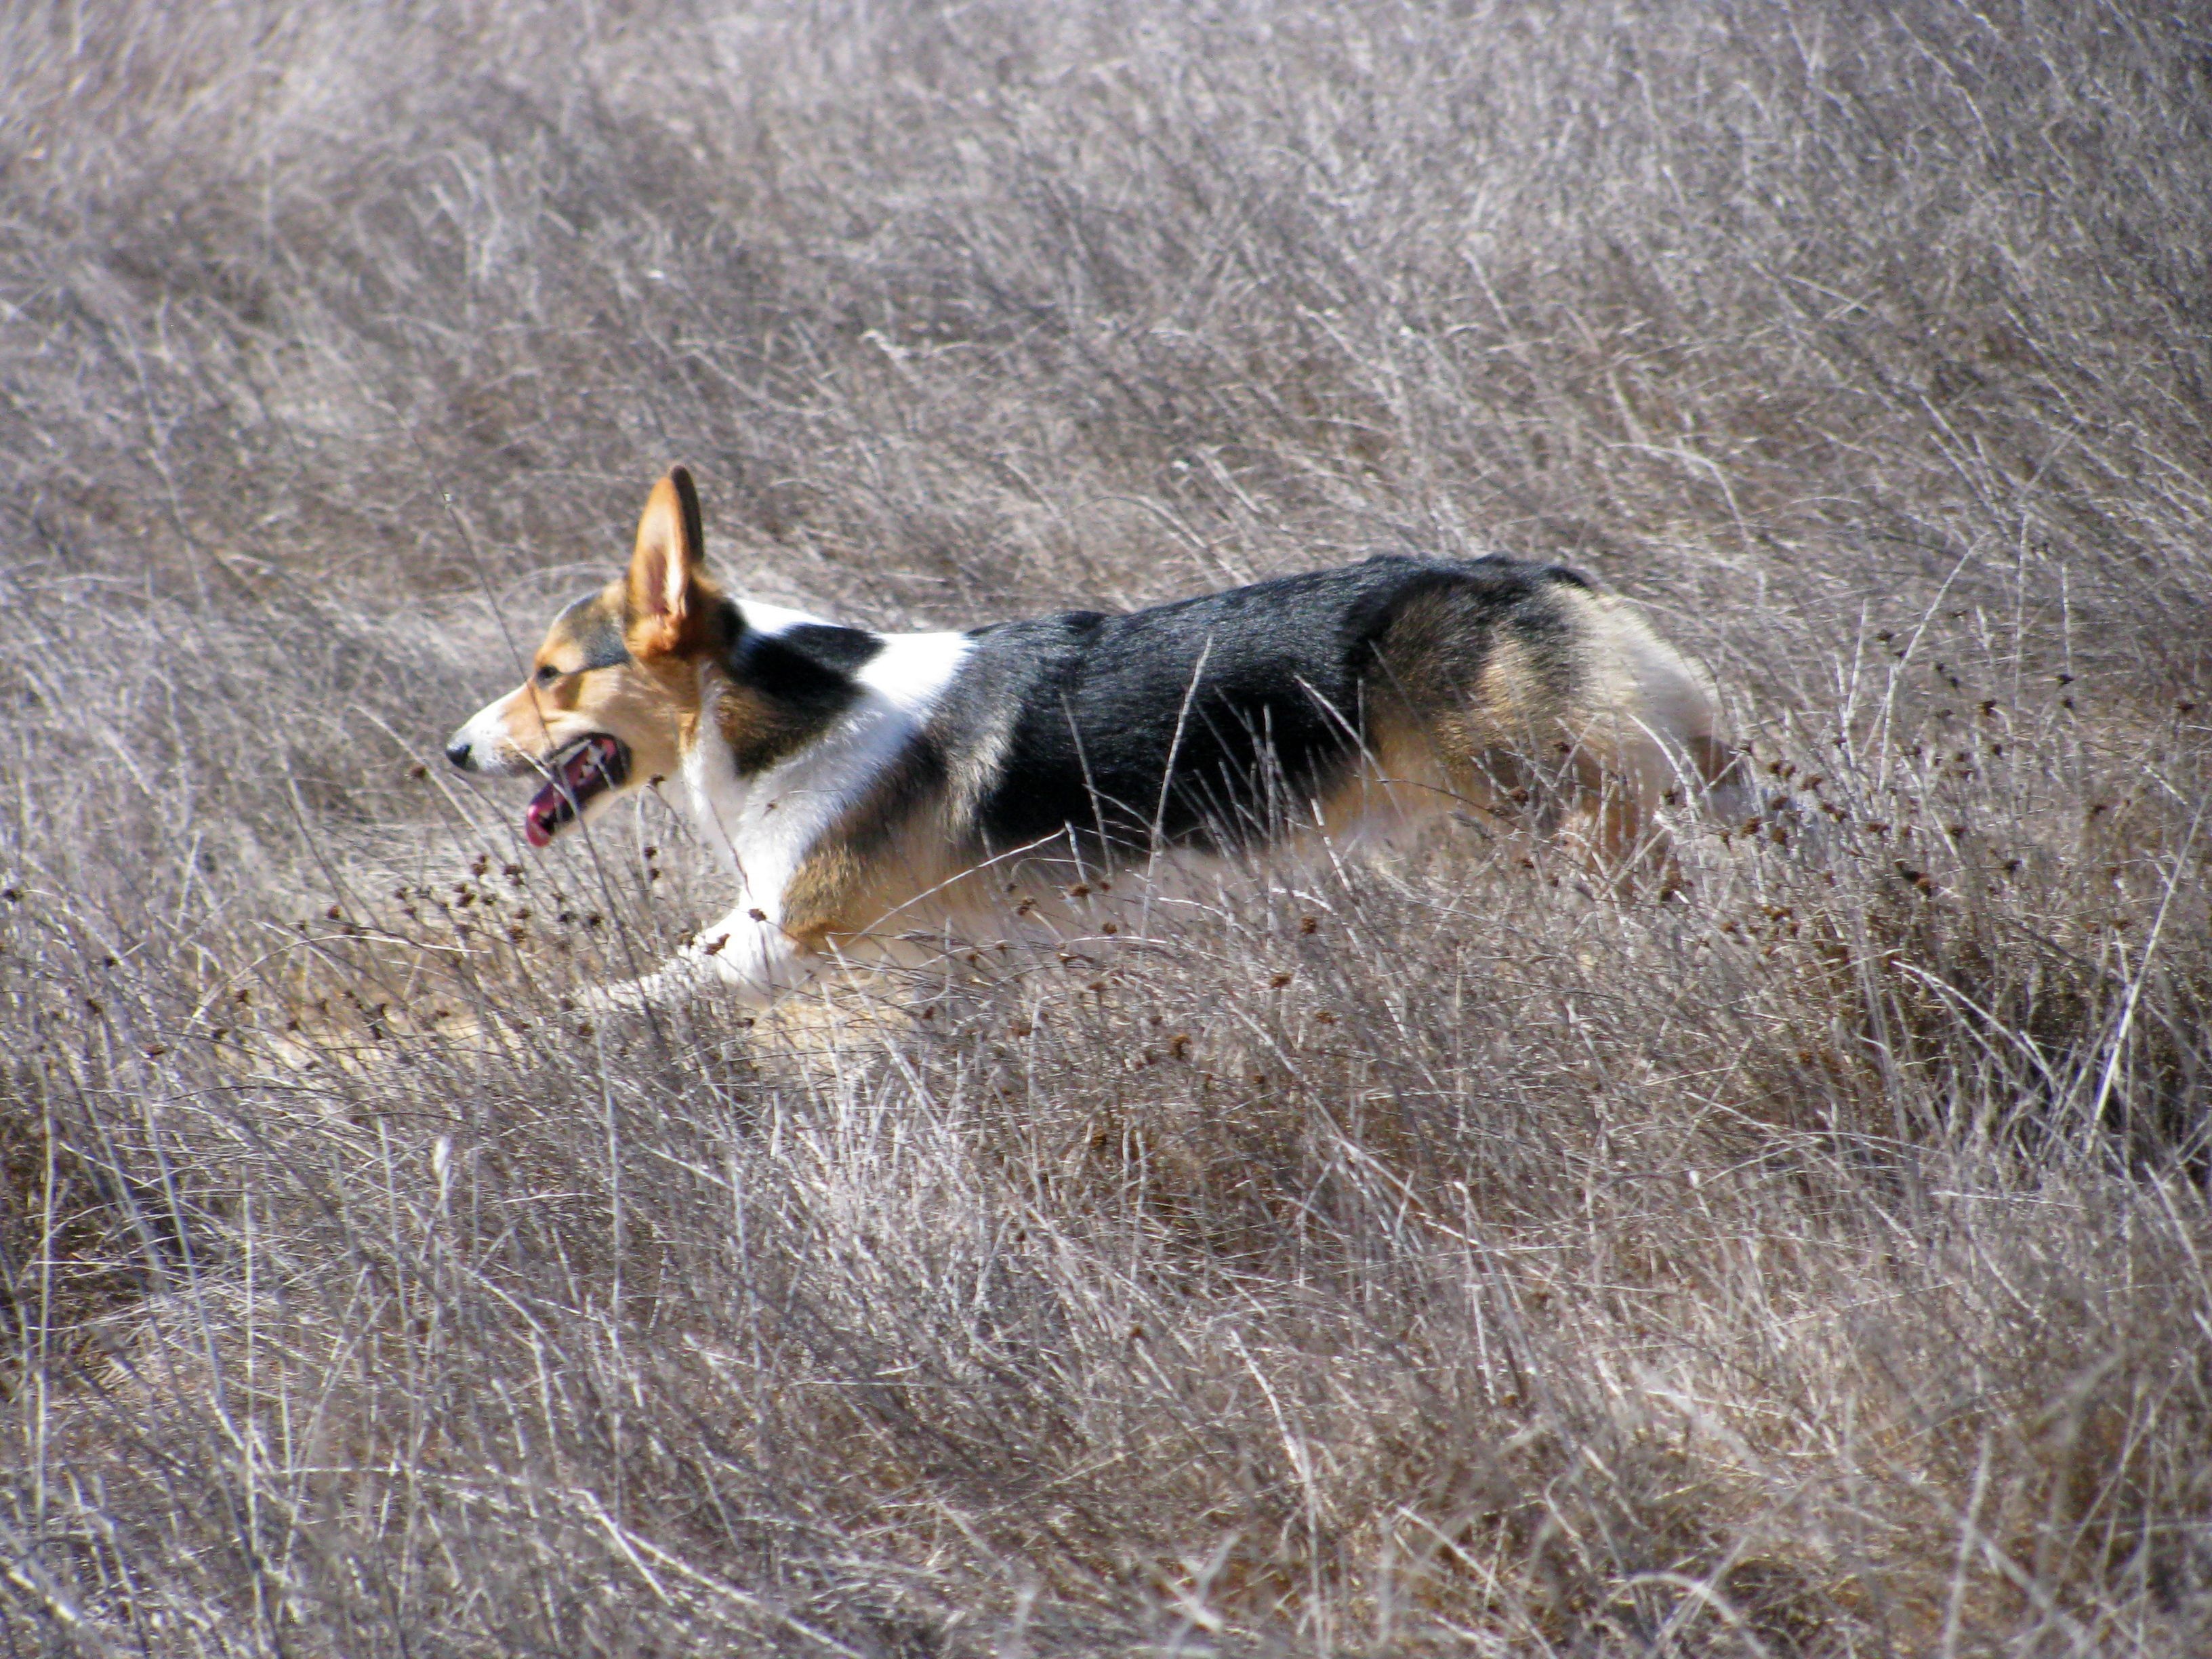
running, dog, motion, pet, mammal, fun, happy, vertebrate, corgi, sagebrush, dog like mammal, wolfdog, dog breed group